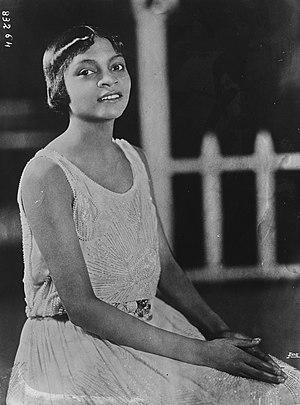
Miss Florence Mills
Florence Mills, née Florence Winfrey le 25 janvier 1896 – morte le 1ᵉʳ novembre 1927, présentée comme « The Queen of Happiness », est une chanteuse afro-américaine de cabaret, danseuse et comédienne connue pour sa présence sur scène effervescente, sa voix délicate et sa beauté séduisante. Sa chanson phare et son plus grand succès est I'm a Little Blackbird Looking for a Bluebird :